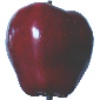
Label: Apple Red Delicious 1